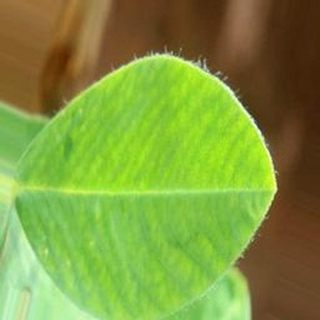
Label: healthy_groundnut